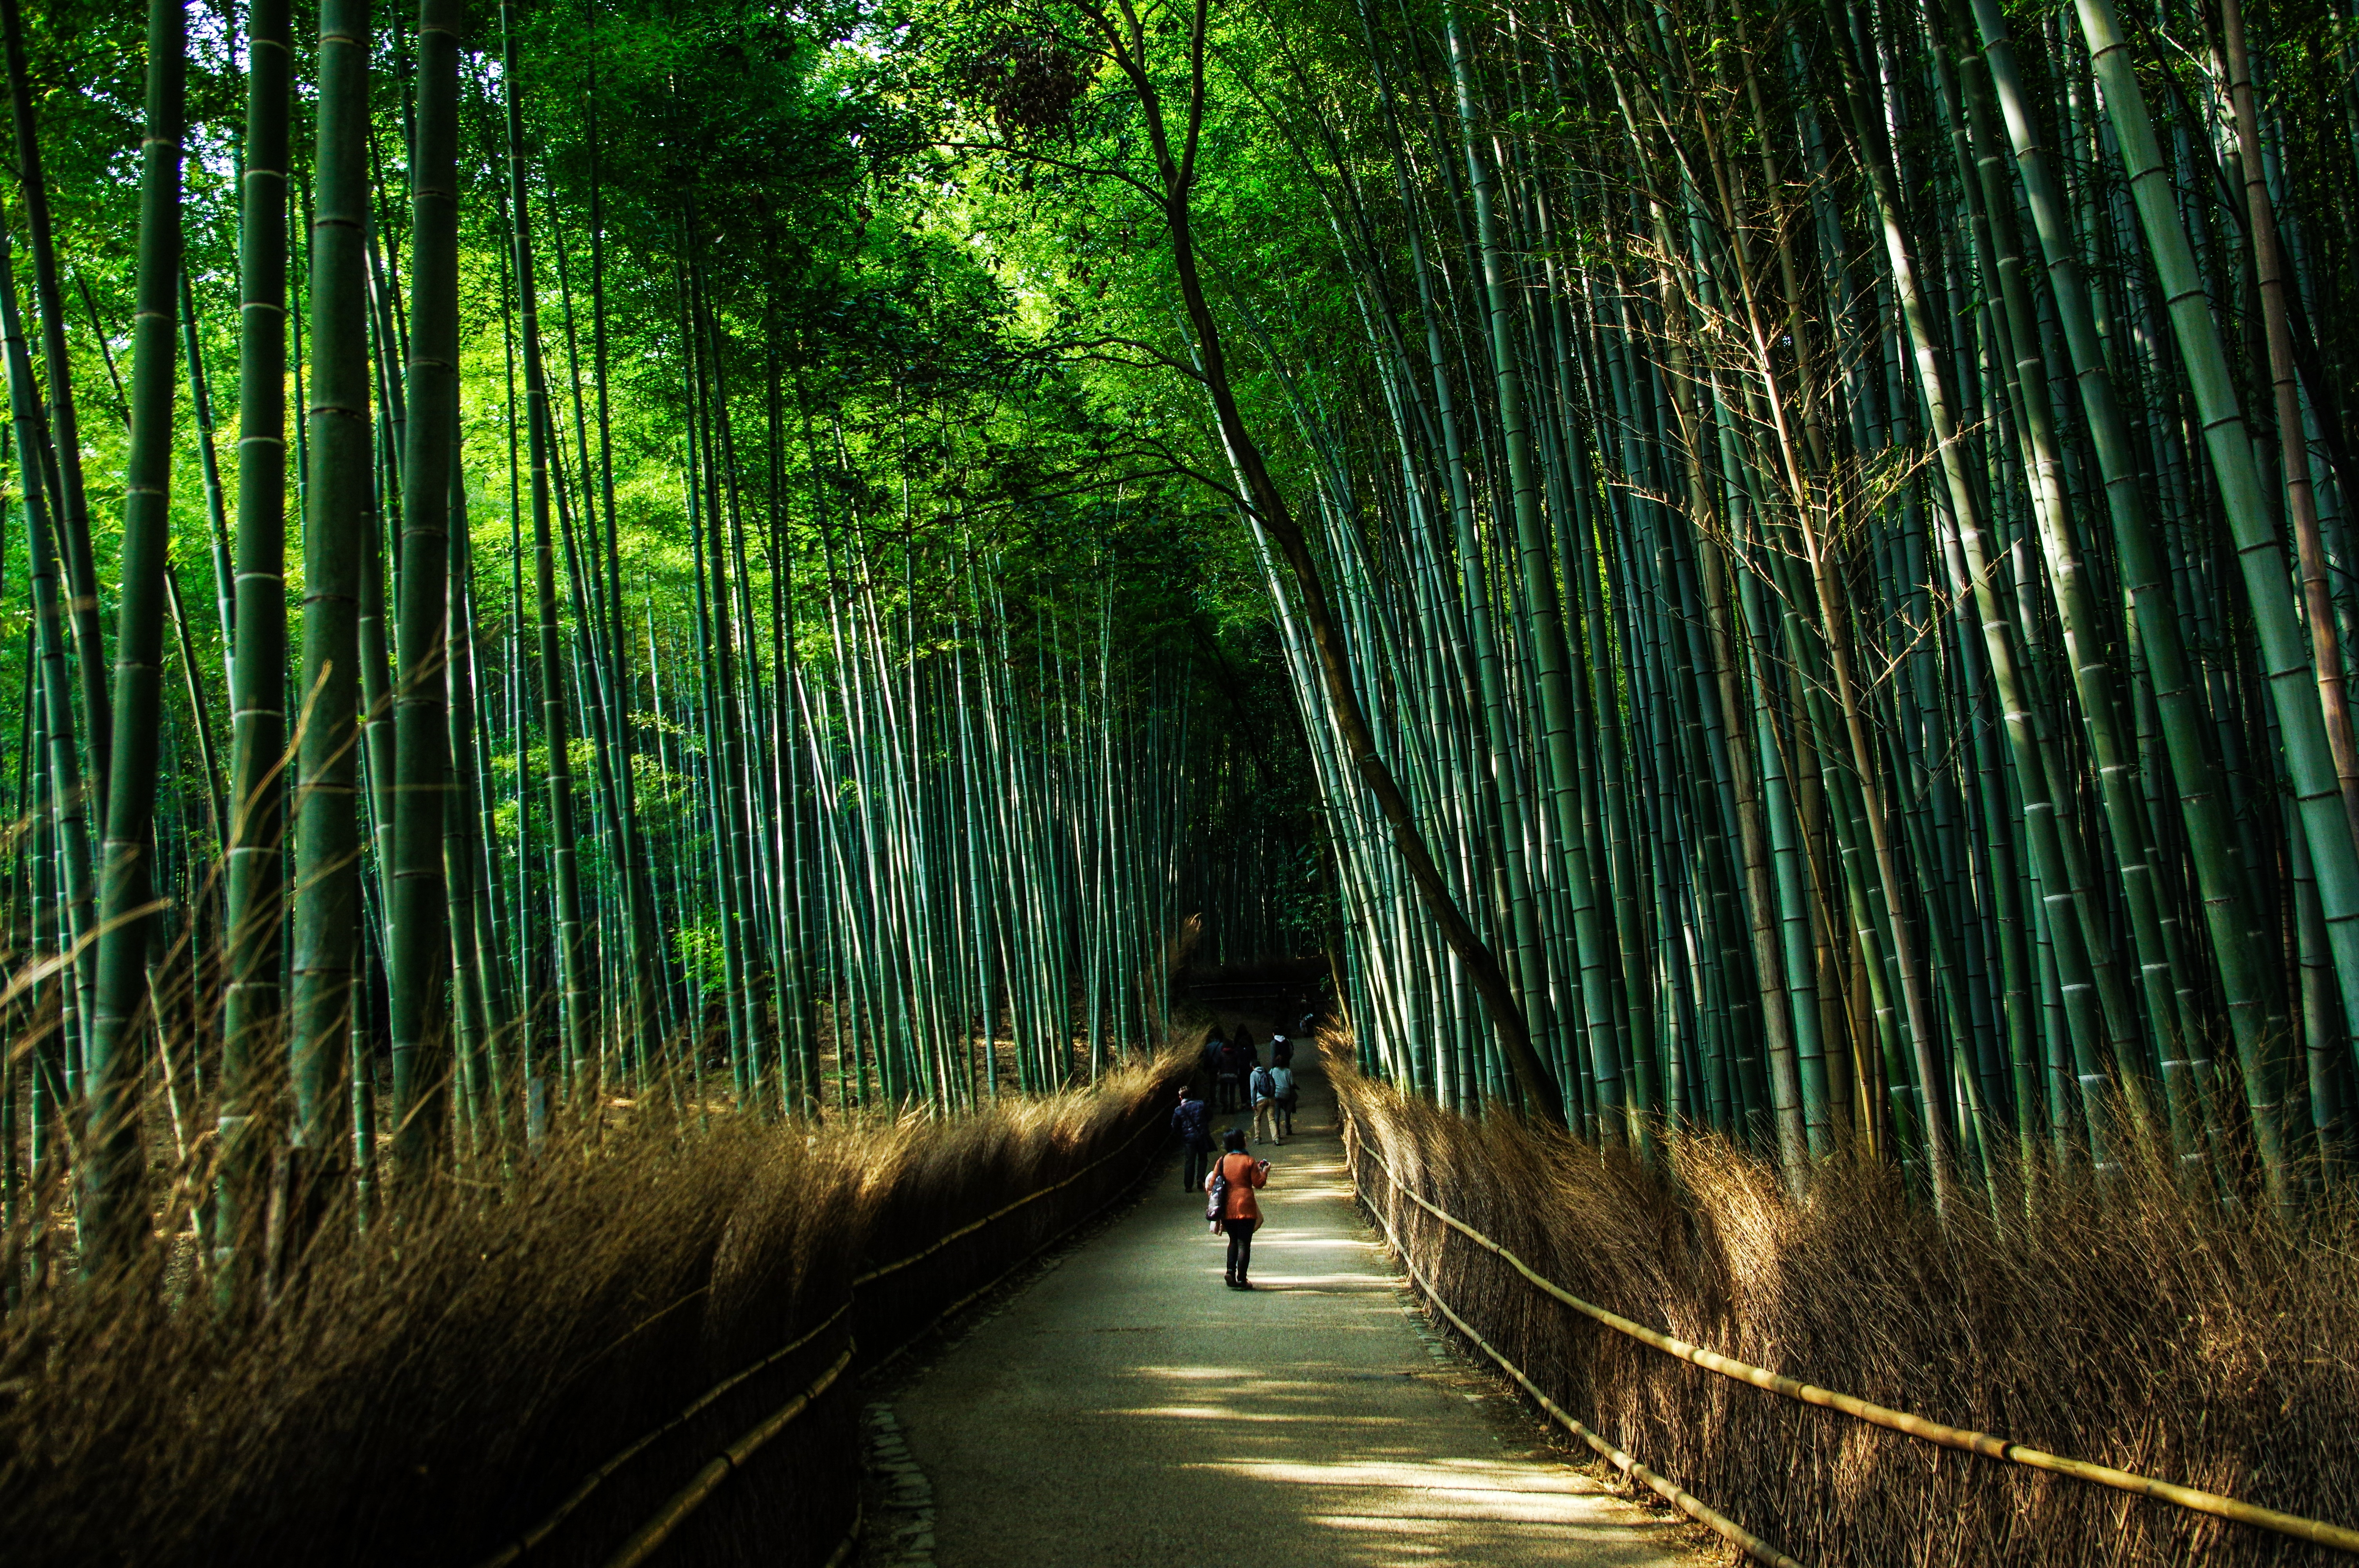
tree, nature, forest, grass, branch, light, plant, sunlight, morning, leaf, green, reflection, jungle, natural, autumn, japan, rainforest, wetland, kyoto, woodland, habitat, bamboo, ecosystem, bamboo forest, some taste, natural environment, atmospheric phenomenon, grass family, woody plant